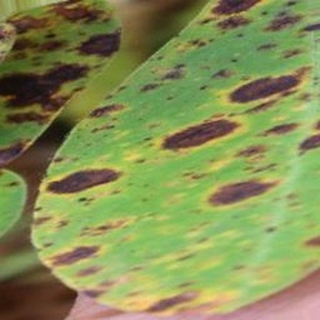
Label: groundnut_late_leaf_spot